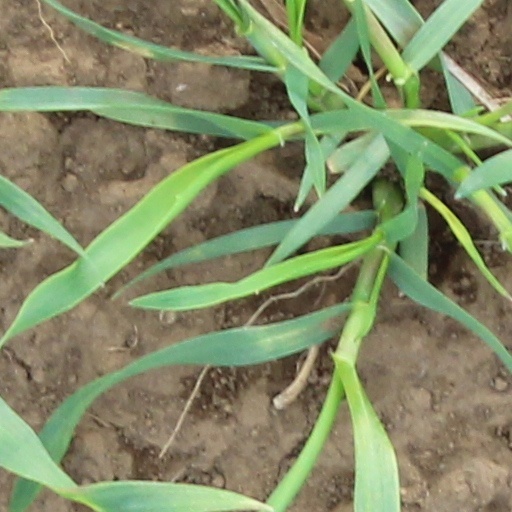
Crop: wheat